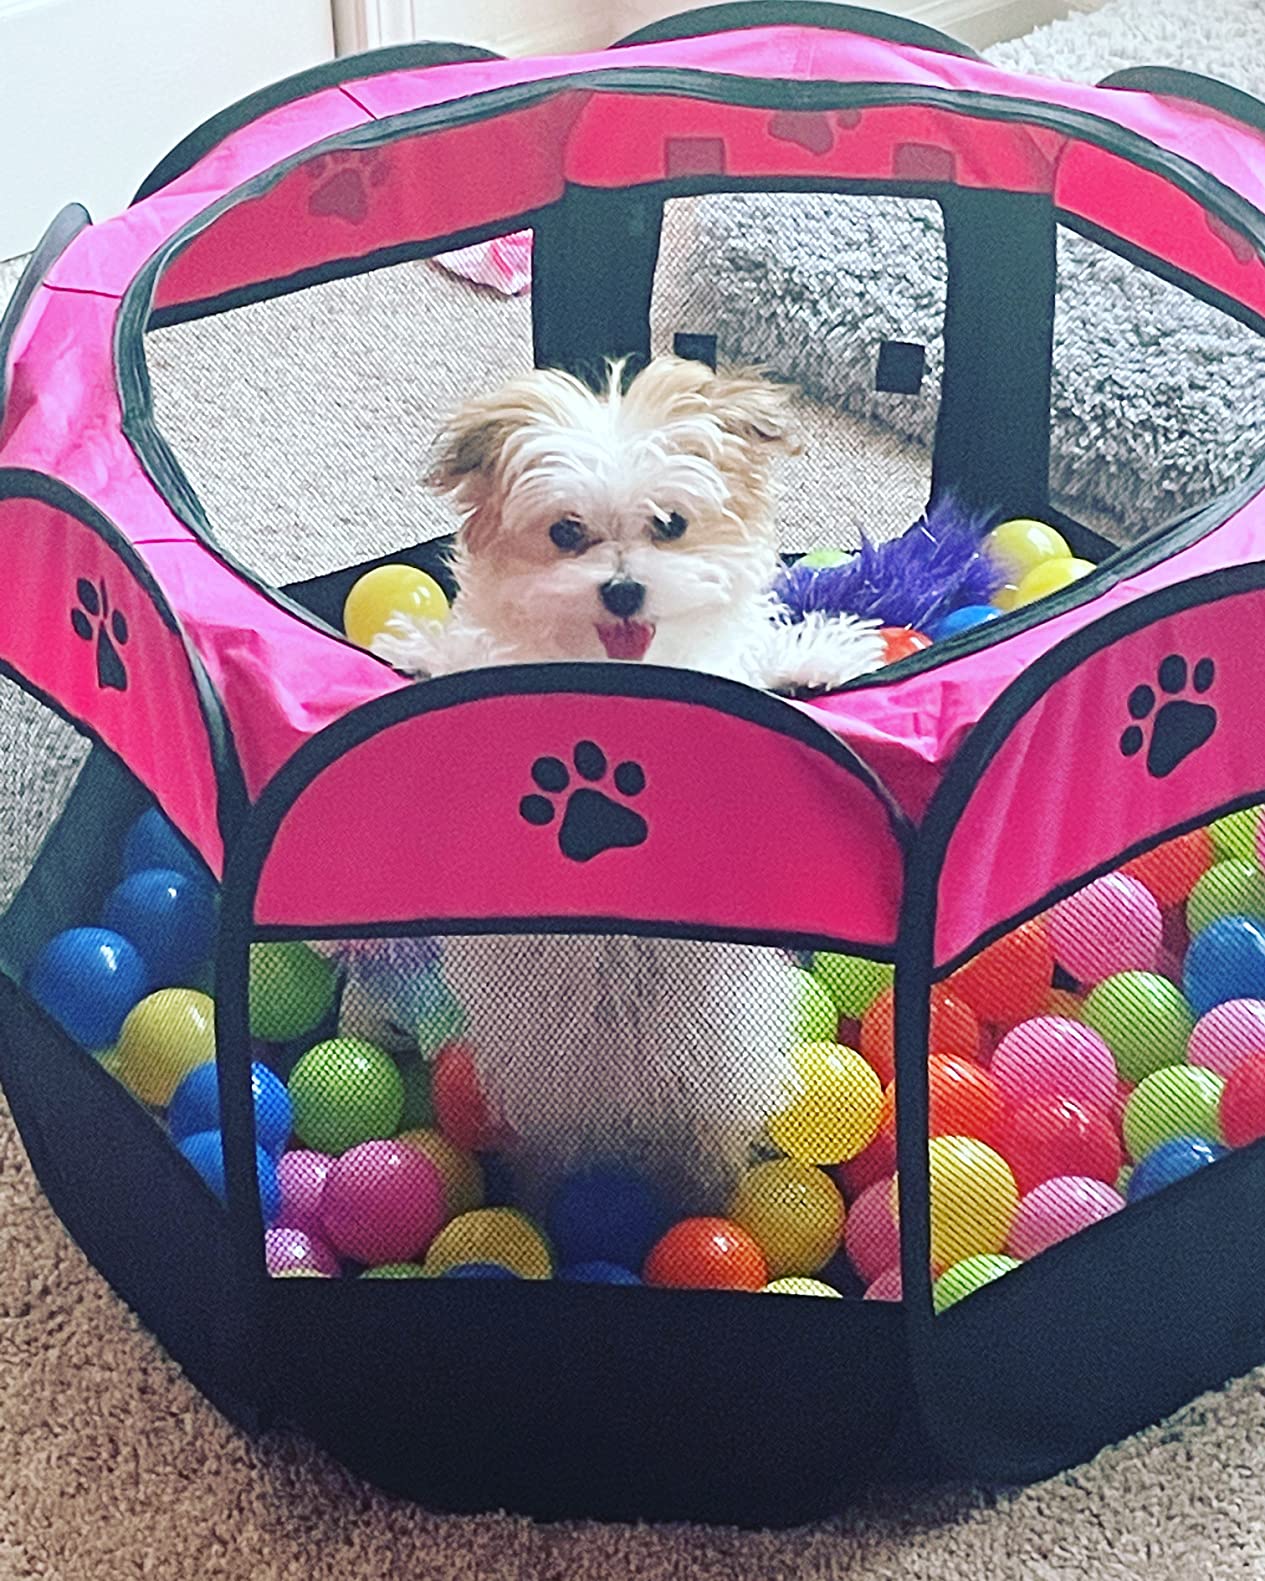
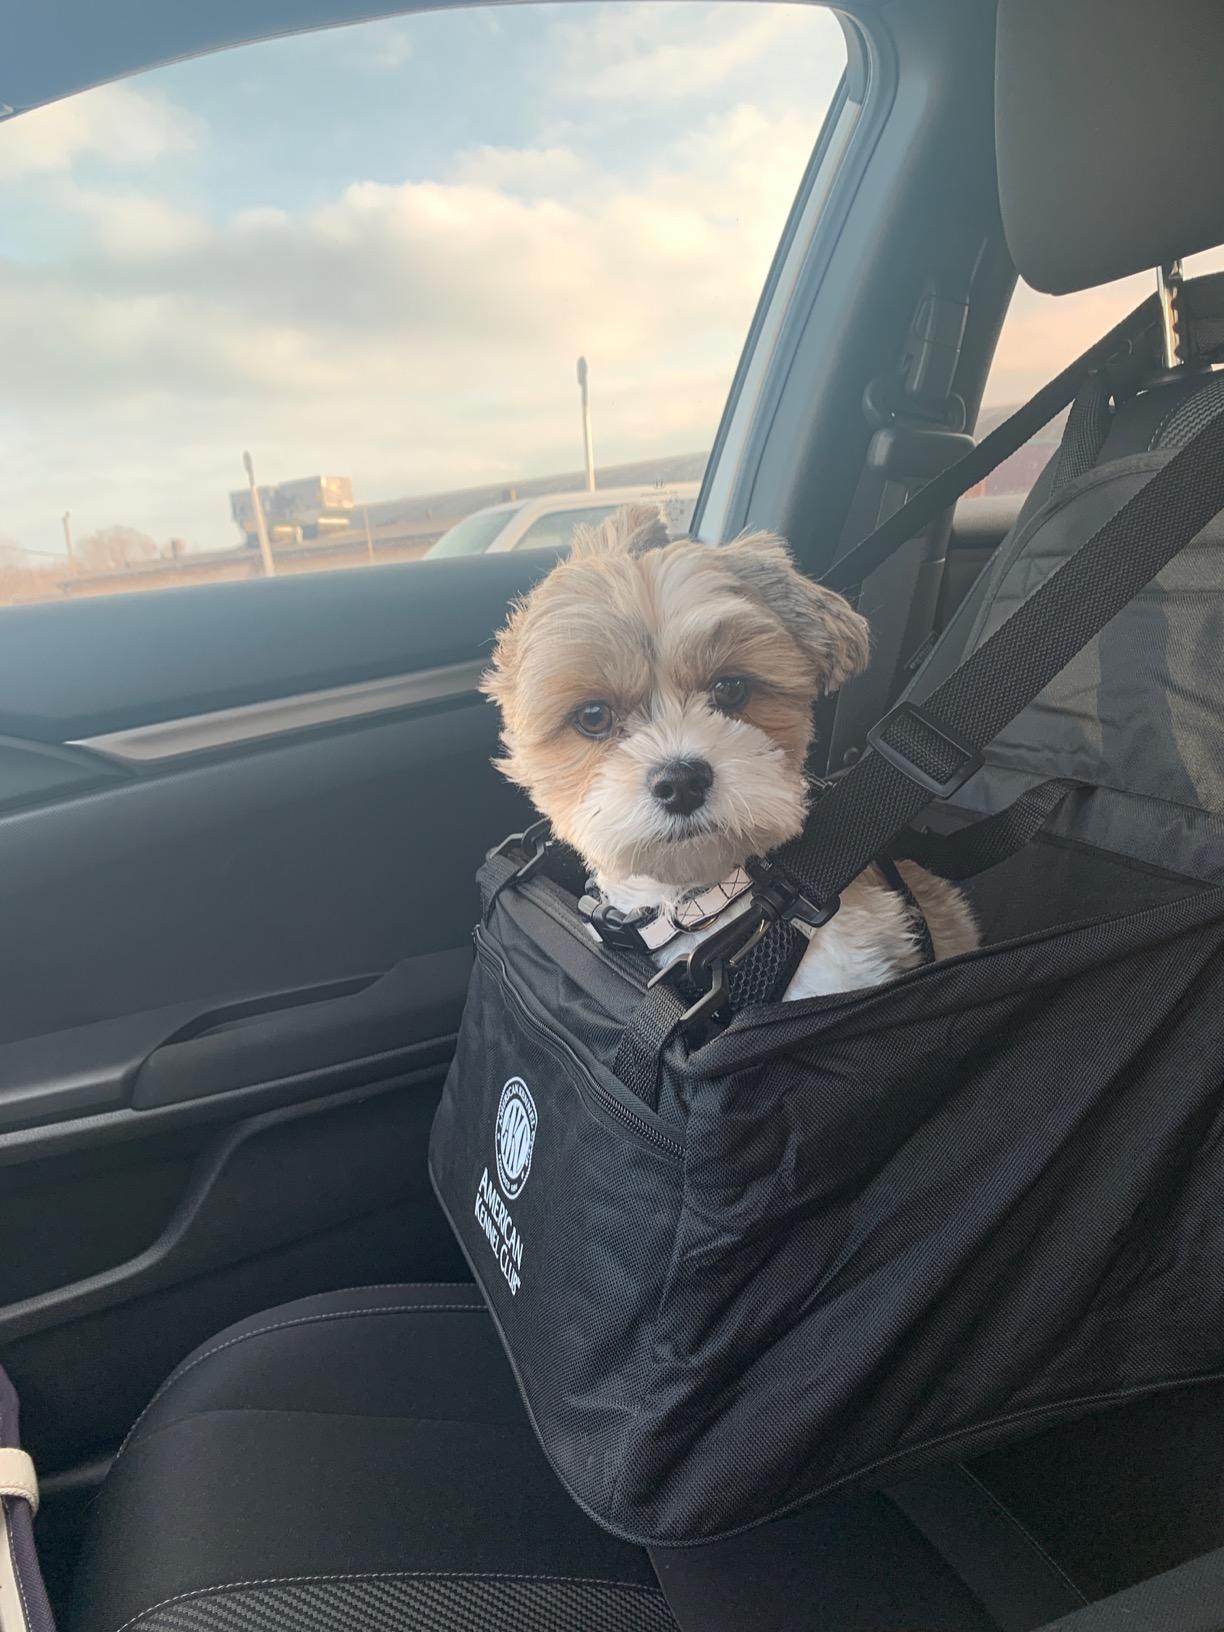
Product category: items_kennel
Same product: no